Neonfly

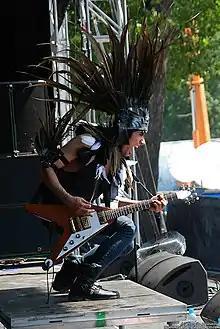

Neonfly, already confirmed for a main stage slot at the 2015 Masters of Rock festival also announced an 18 date European tour in November and December as openers for metal legends Gamma Ray, with two additional German dates opening for long-time tour-mates, Freedom Call.